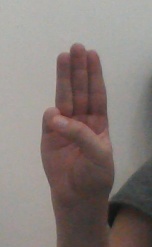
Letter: thaa